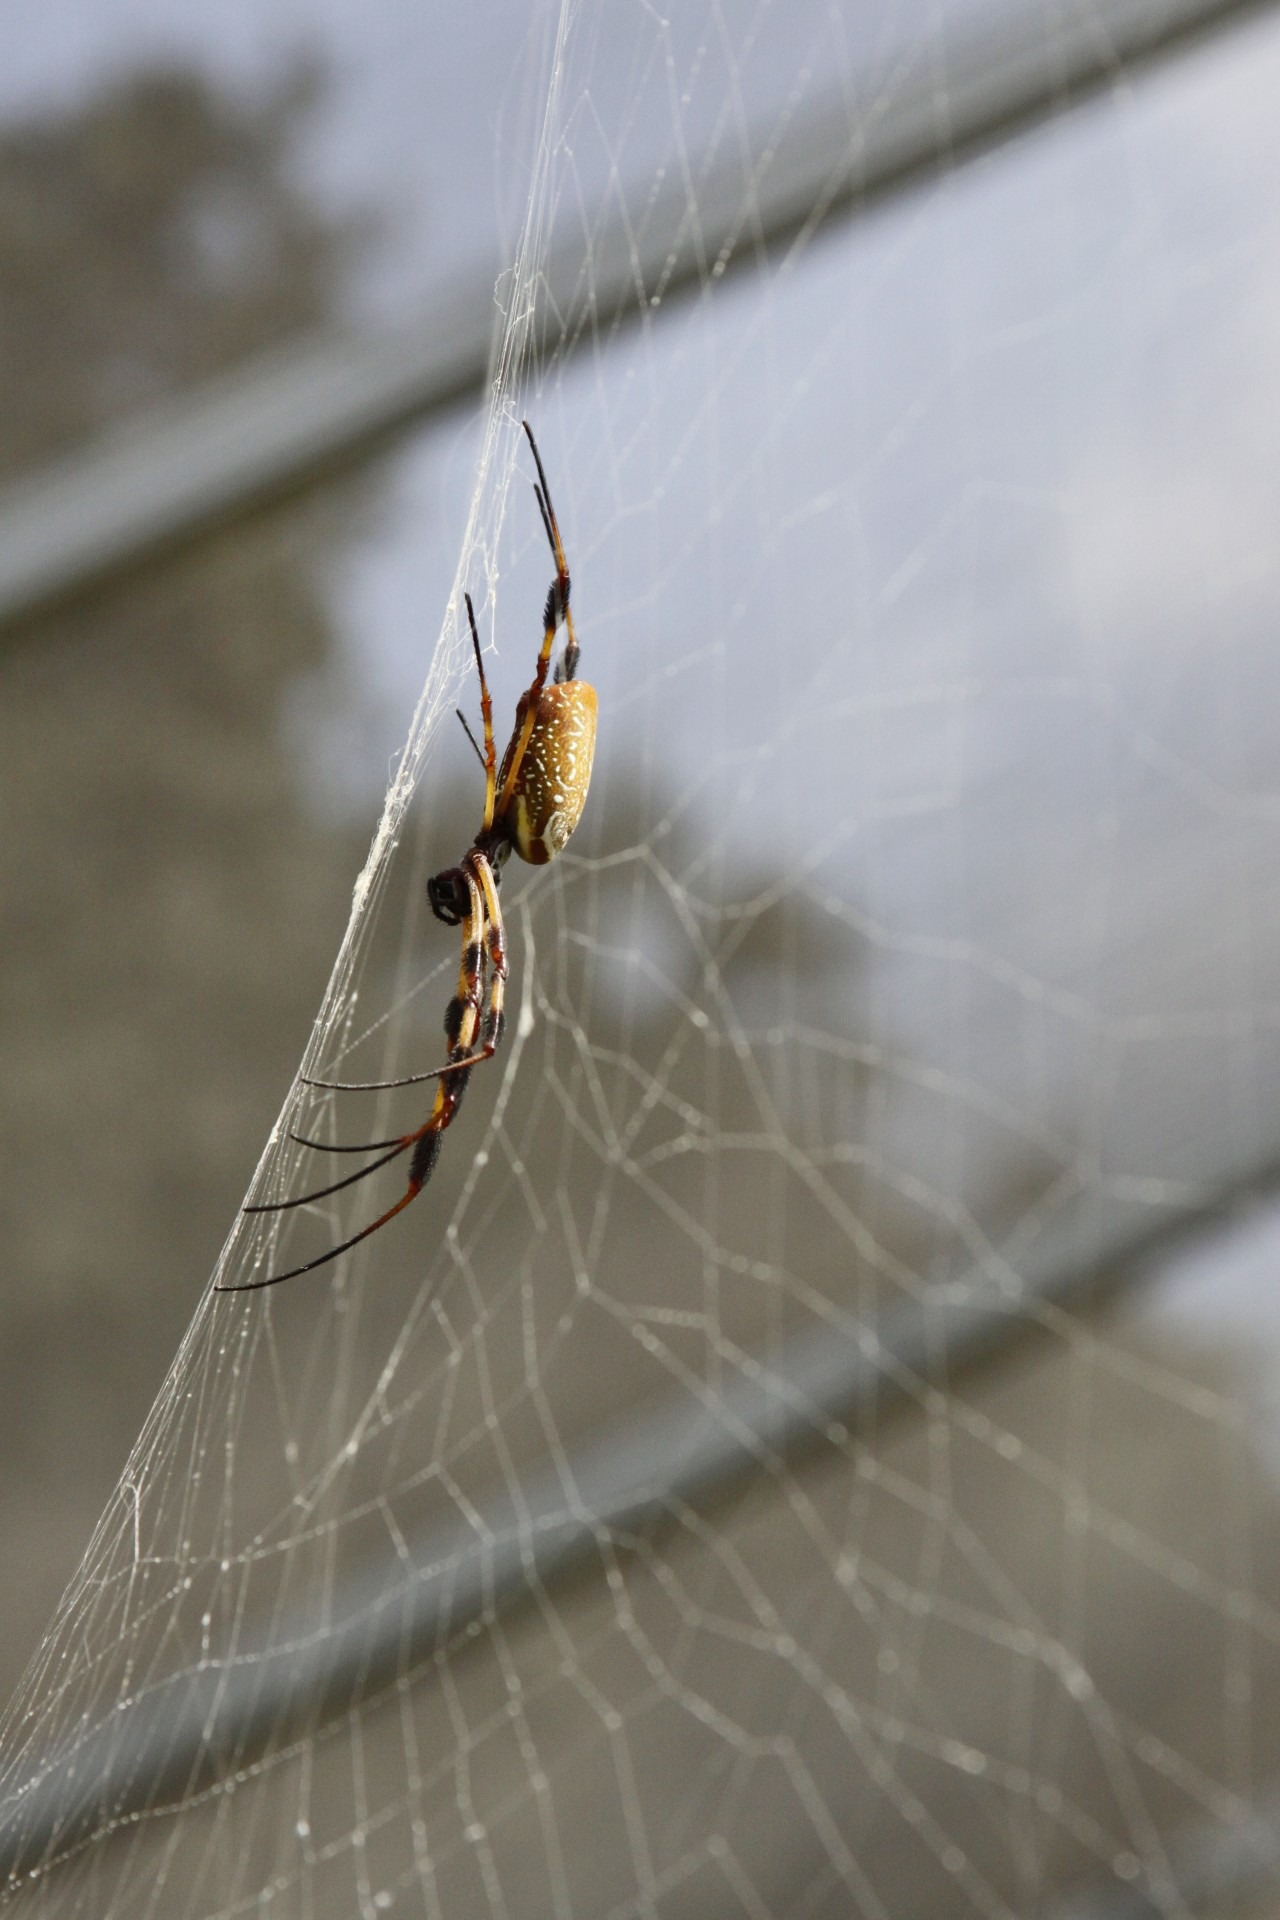
wing, bush, web, orange, insect, bug, black, yellow, garden, fauna, invertebrate, close up, spider, arachnid, creepy, pest, macro photography, arthropod, crawly, net winged insects